A Christmas Carol; or, Past, Present, and Future

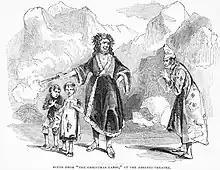
Scene from "A Christmas Carol" at the Adelphi Theatre - "The Illustrated London News", Saturday, 17 February 1844

Miserly Ebenezer Scrooge is a harsh master to his clerk, Bob Cratchit. Uncaring and unfeeling, Scrooge lives a cold and solitary life mocking those who celebrate Christmas, including his nephew, Fred. On the evening of Christmas Eve Scrooge gets a visit from his long-dead partner, Jacob Marley, who warns him he is on the path to destruction. But visits from three Christmas Spirits may save him from that hellish fate.